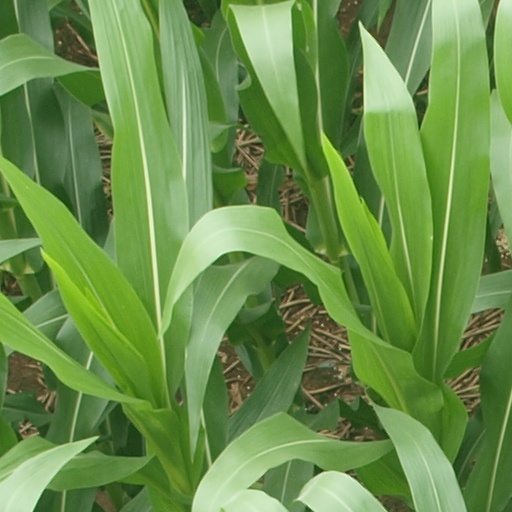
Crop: maize; corn